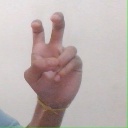
अक्षर: ई